DRDO AEW&CS

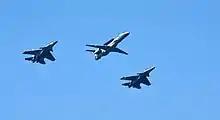
A Netra AEW&CS flying in formation with two Sukhoi Su-30MKIs of IAF

The AEWACS aircraft has an active electronically scanned array (AESA) primary radar with IFF. The system will also have ESM (Electronic Support Measures) and CSM (Communications Support Measures) ability. Datalinks to network the AEW&CS with fighters, and ground-based control systems will also be provided, as will be the SATCOM (Satellite Communication System). The aircraft will also have a comprehensive self-defence suite. The avionics suite will be linked via a datahandling system, controlled by Mission computers.